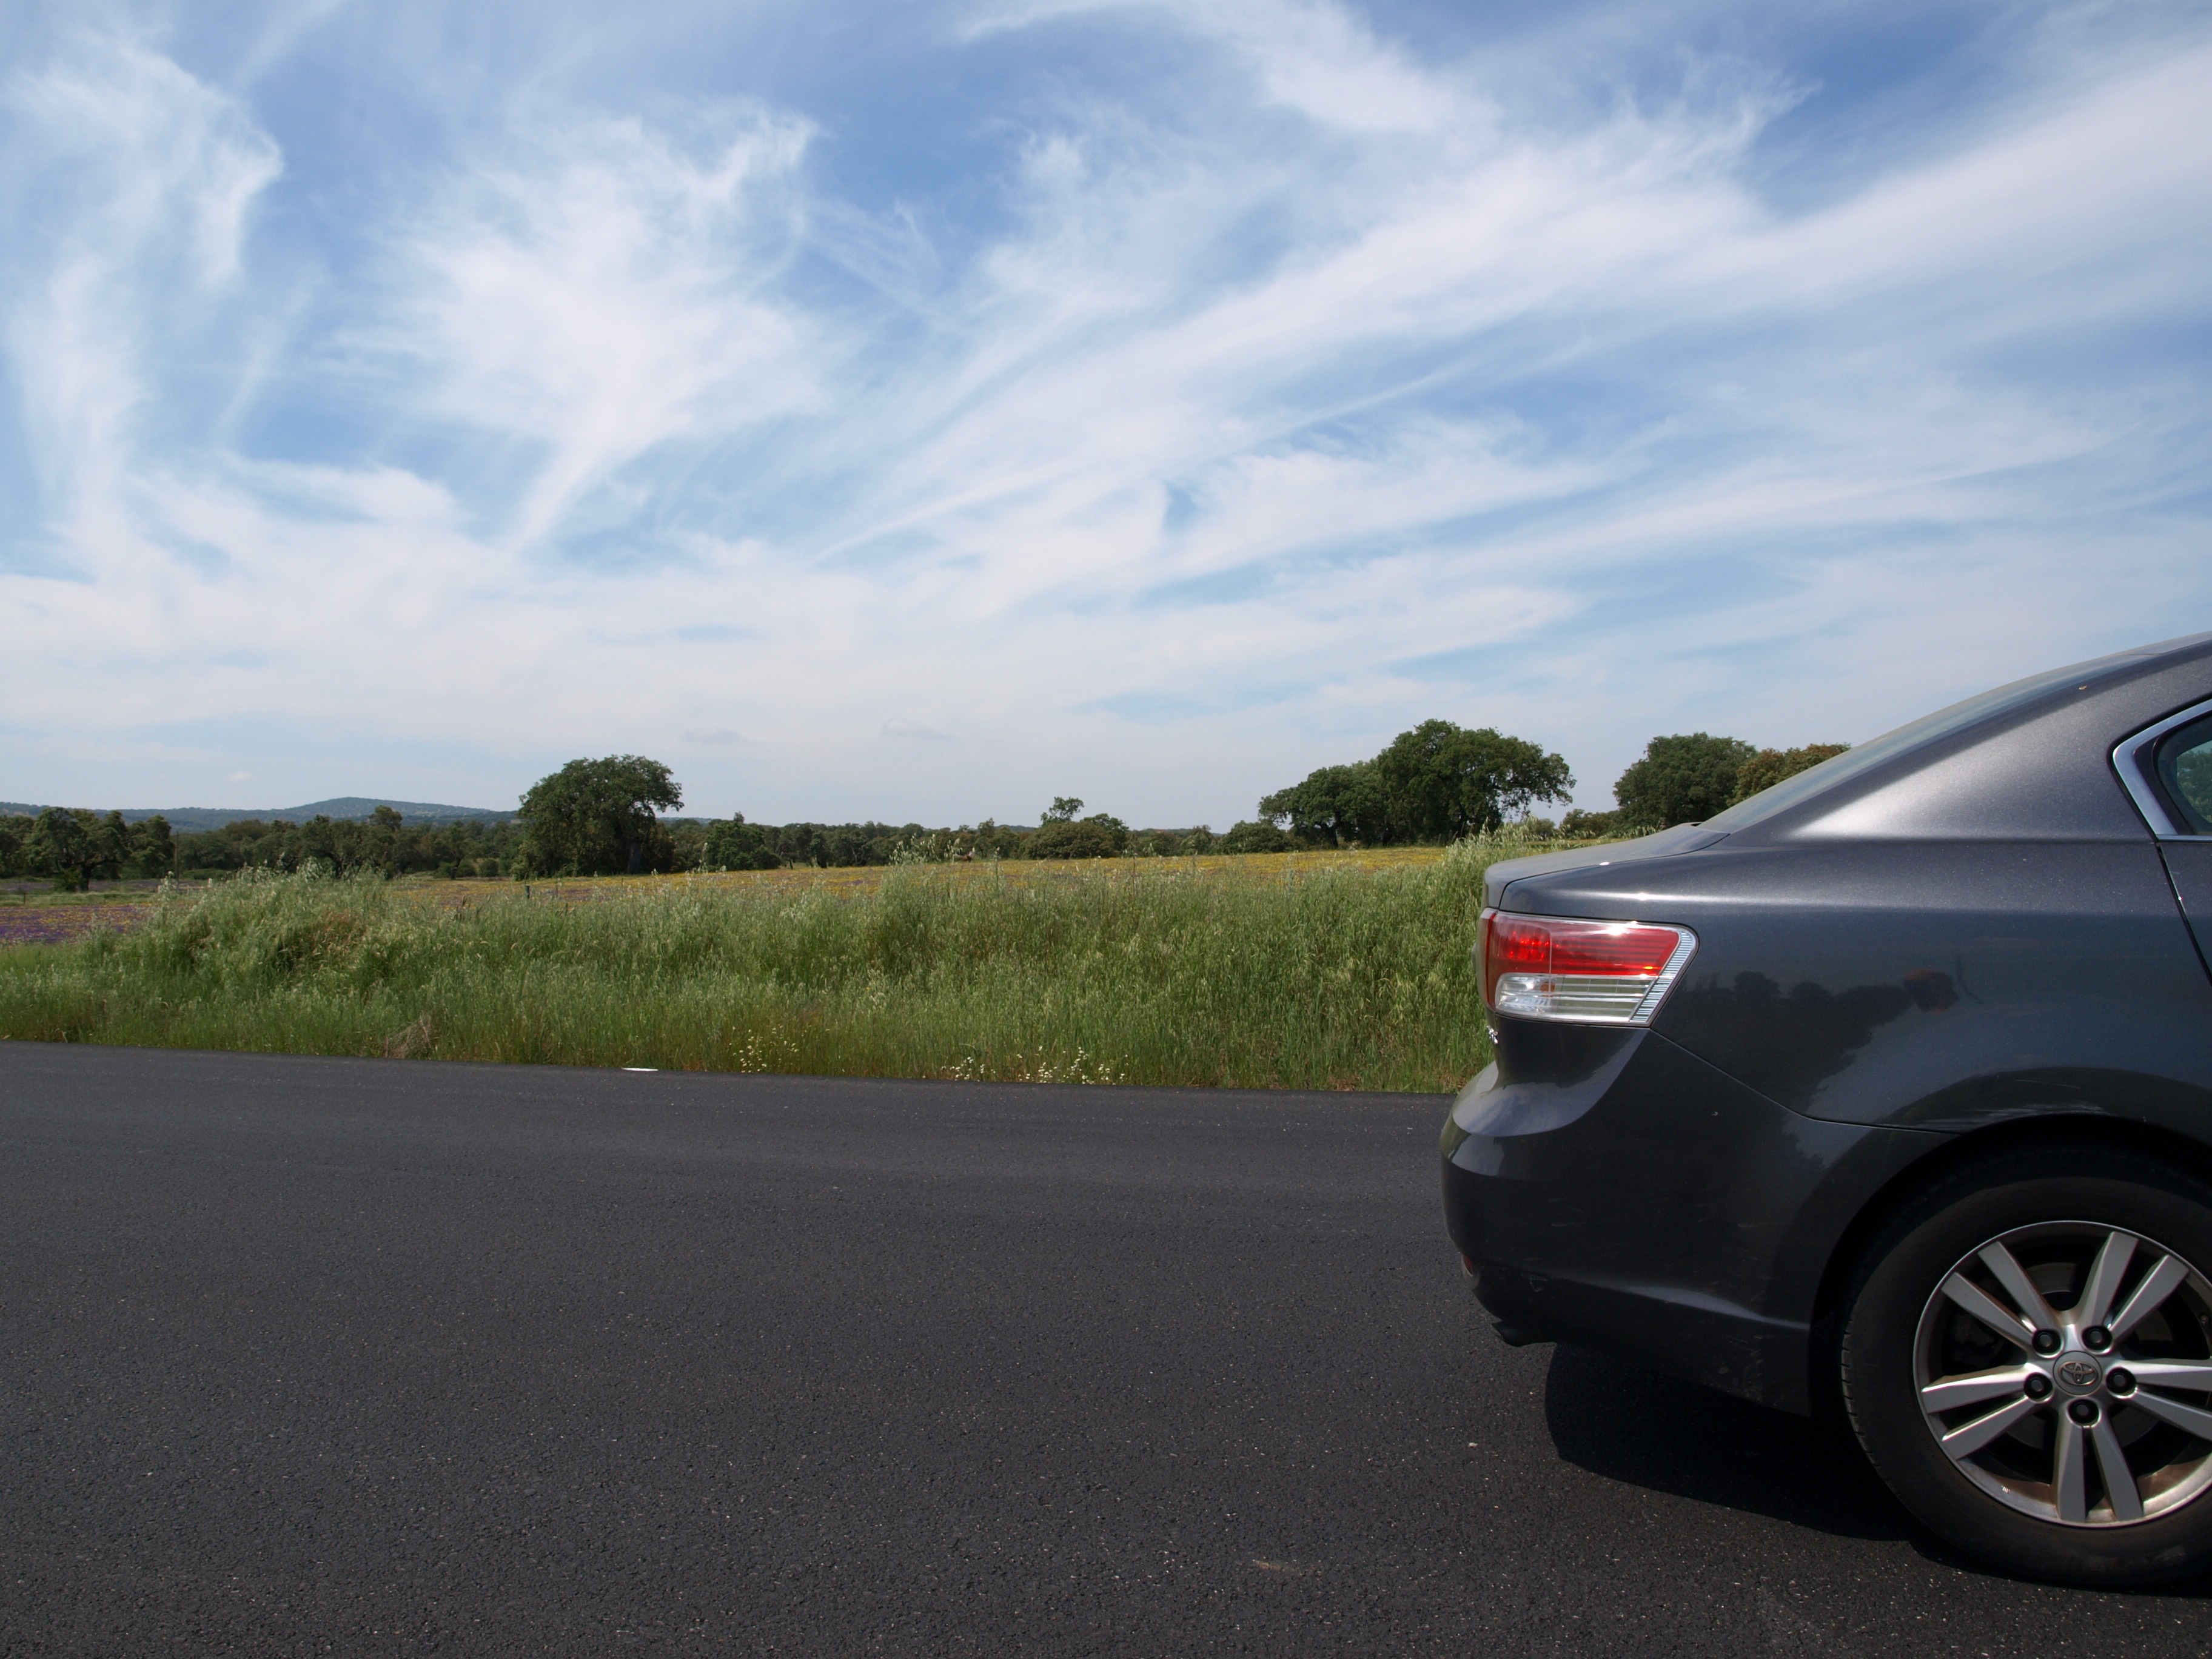
landscape, road, car, wheel, vehicle, sedan, sport utility vehicle, land vehicle, automobile make, automotive exterior, compact car, executive car, mid size car